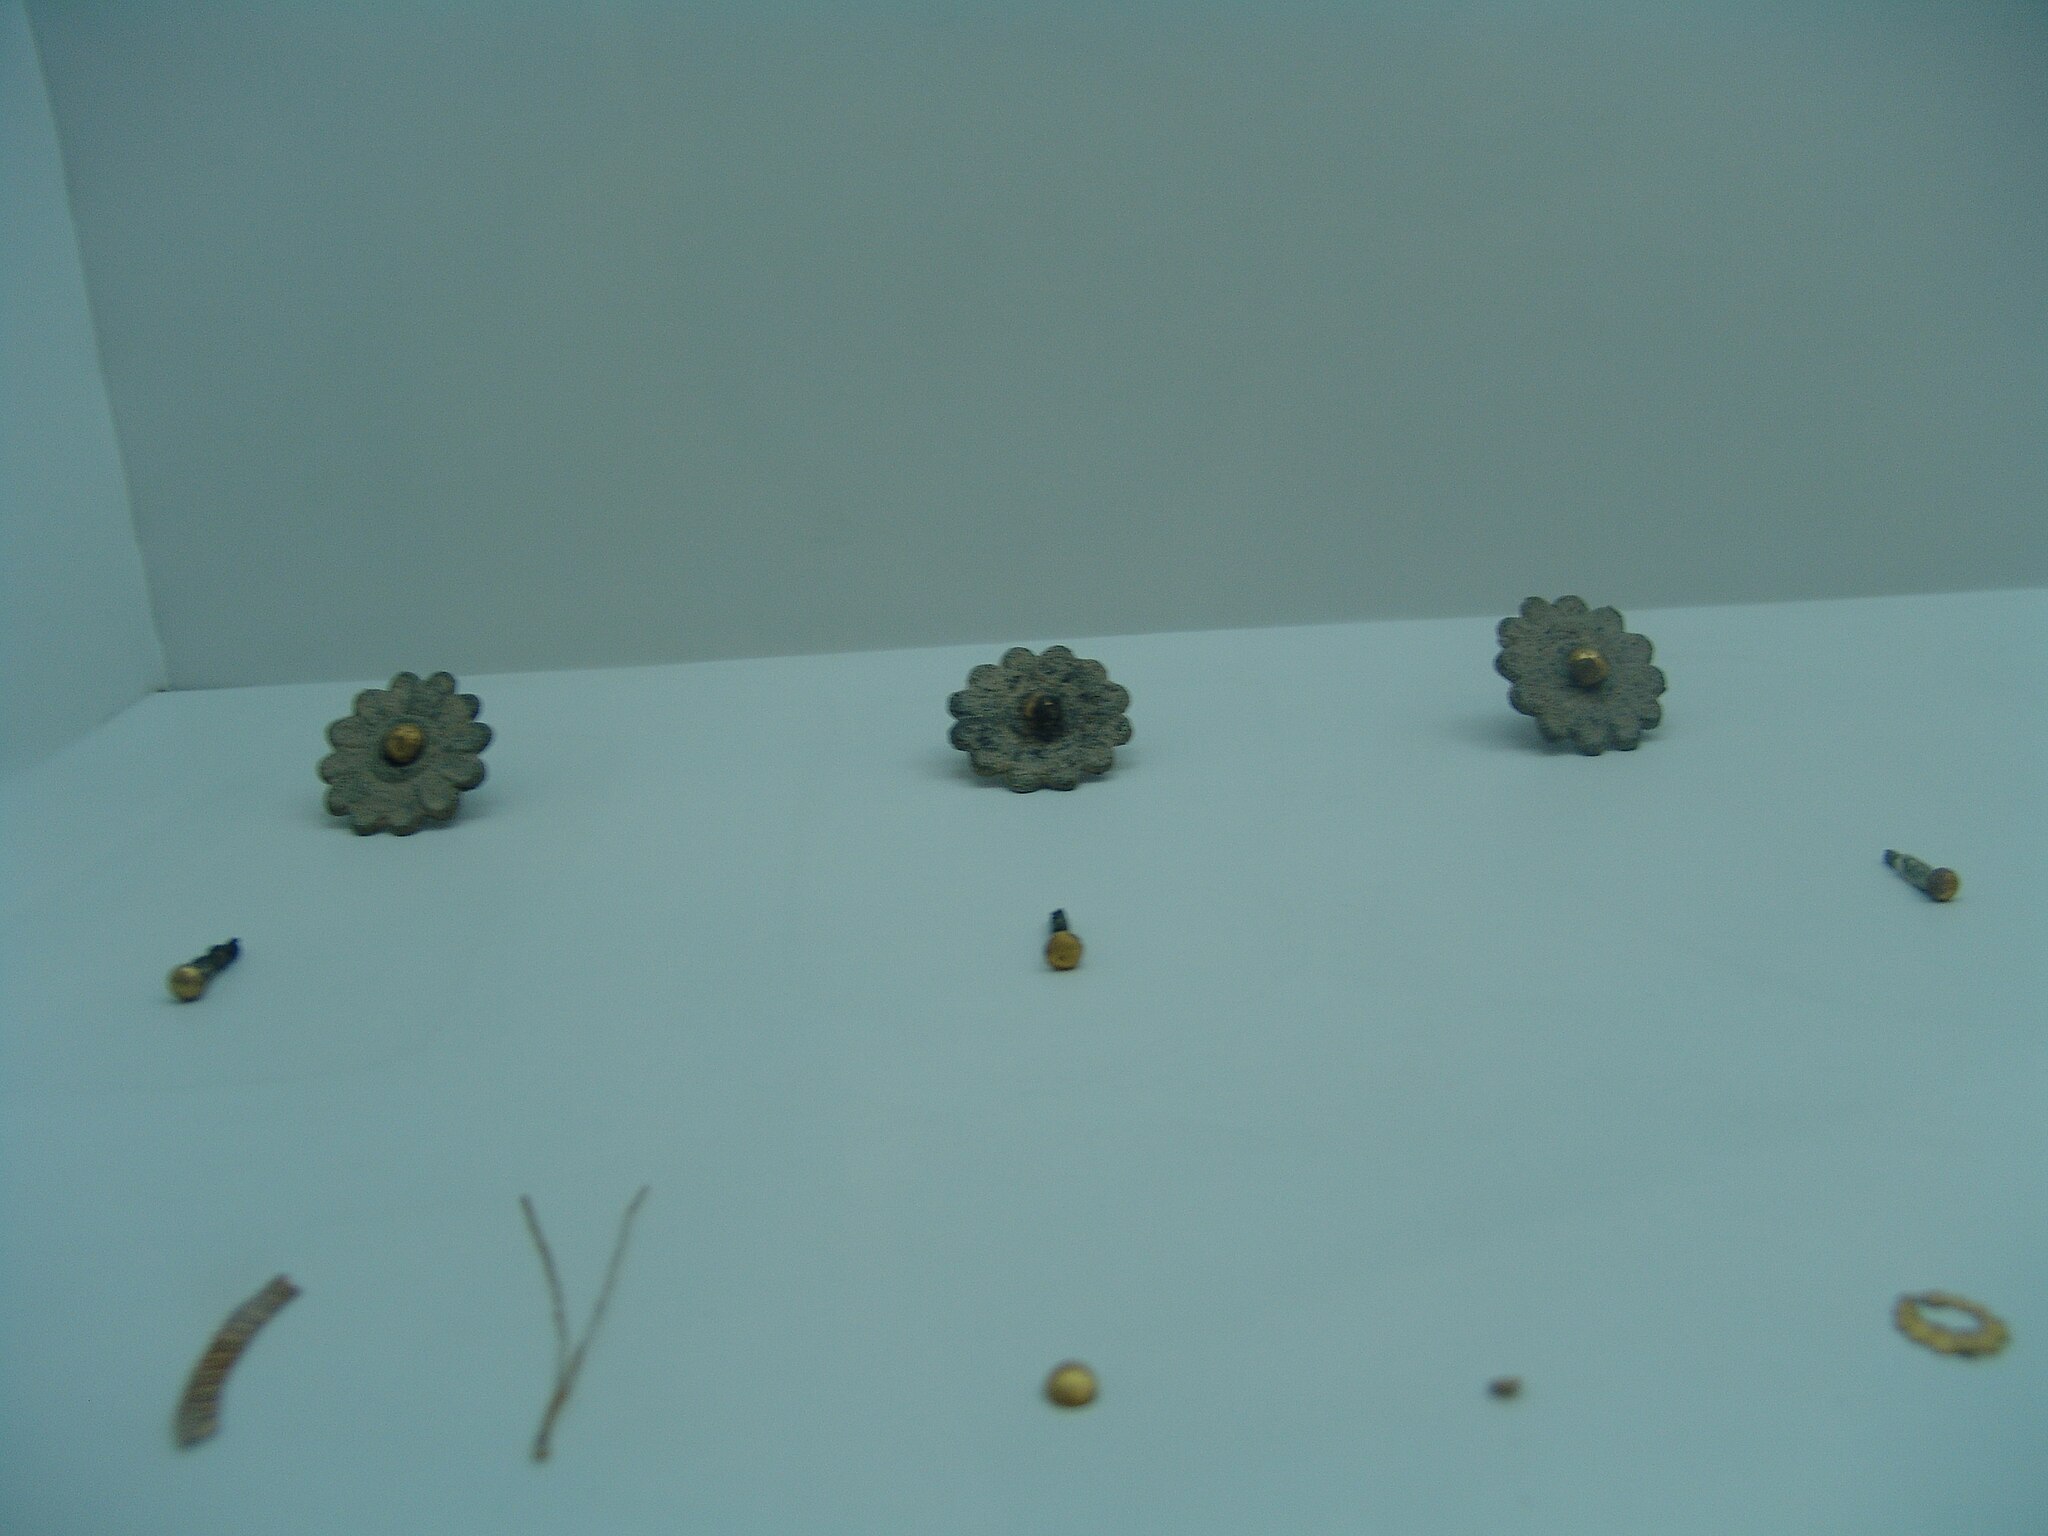
Title: Museum of Persepolis Darafsh (17)
Description: موزه هخامنشی در تخت جمشید
Date: 2008-03-20 12:05:56
Categories: GFDL, Taken with Sony DSC-F828, Museum of Persepolis, License migration redundant, Self-published work, Files with coordinates missing SDC location of creation, Photos by Darafsh Kaviyani